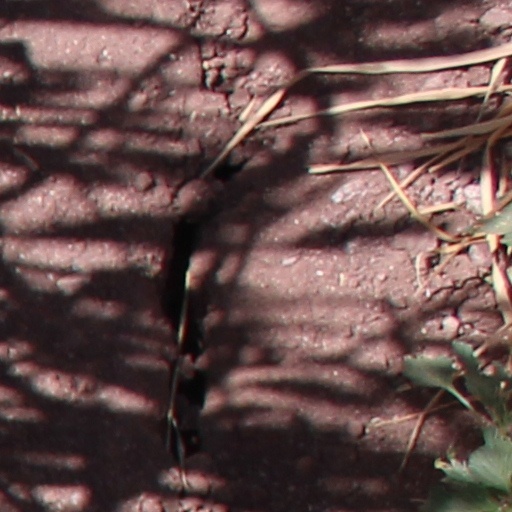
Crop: wheat